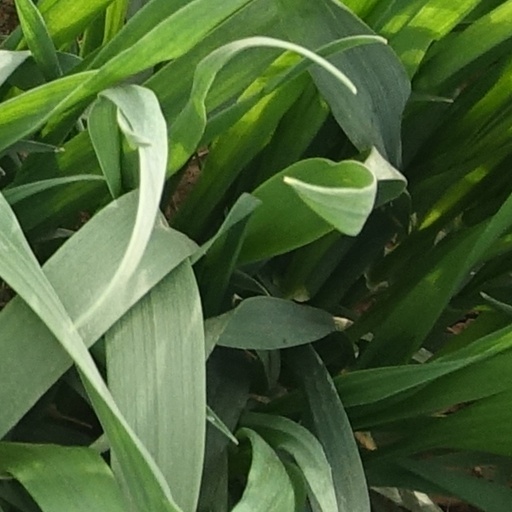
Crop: wheat